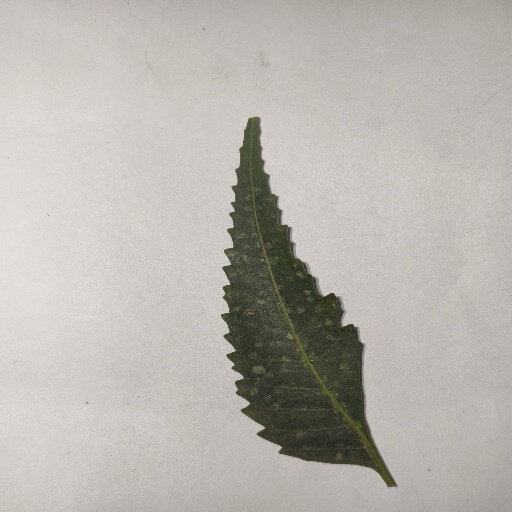
Species: Neem
Leaf condition: Powdery Mildew